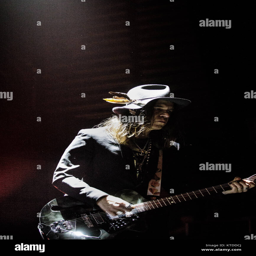
the rock band performs a live concert .